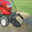
Label: tractor